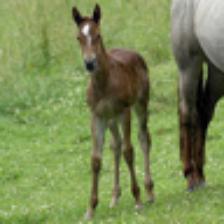
Label: NonHuman